Alexander L. Baugh

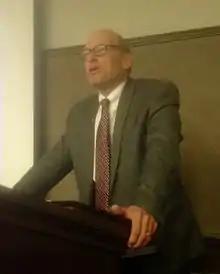
Alexander L. Baugh in 2017.

Alexander L. Baugh (born 1957) is a professor of Church History and Doctrine at Brigham Young University (BYU). He has largely written on the history of the Latter Day Saint movement in the 1830s Missouri period, but has also written on such topics as the Church of Jesus Christ of Latter-day Saints (LDS Church) in Great Britain during the 20th Century.